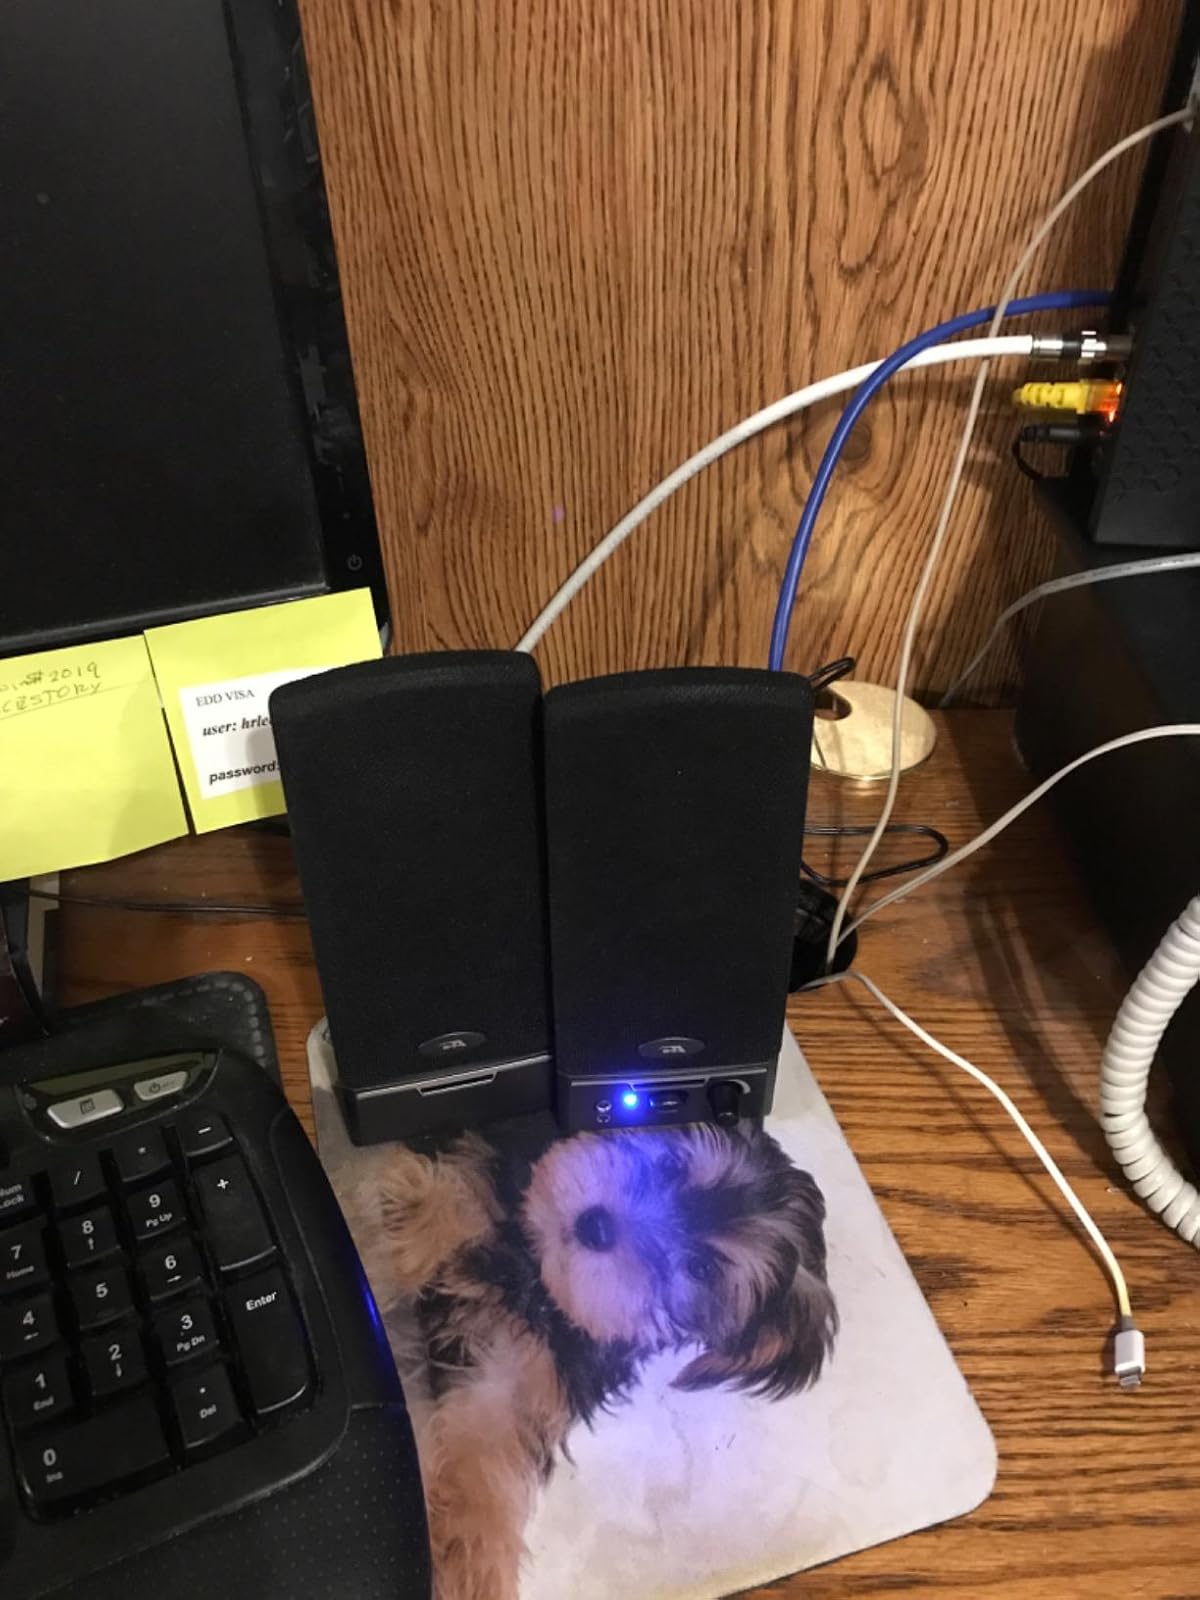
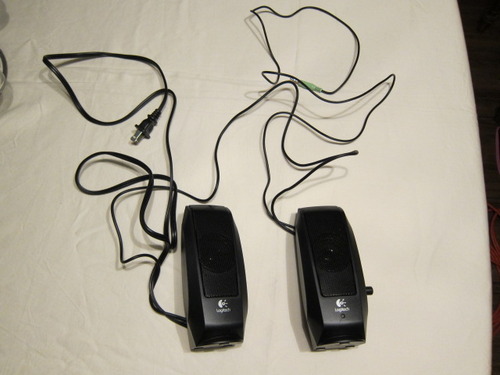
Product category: speaker
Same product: no